South African Class 6E1, Series 1

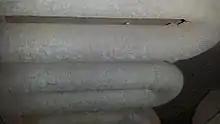
Compressed air pipes

The Class 6E1 units were built with an air brake system that consisted of various valves connected to each other with pipes, commonly referred to as a "bicycle frame" brake system. The compressed air pipes ran under the unit's belly in a zig-zag pattern, going through bolster and other members to extend its length to allow the maximum amount of moisture to condense on the way to the reservoirs. As a result, it had multiple pipe connections. A weakness of the system was that, after an accident or even a hard coupling, these pipes tended to develop leaks at the joints which were extremely difficult to repair.